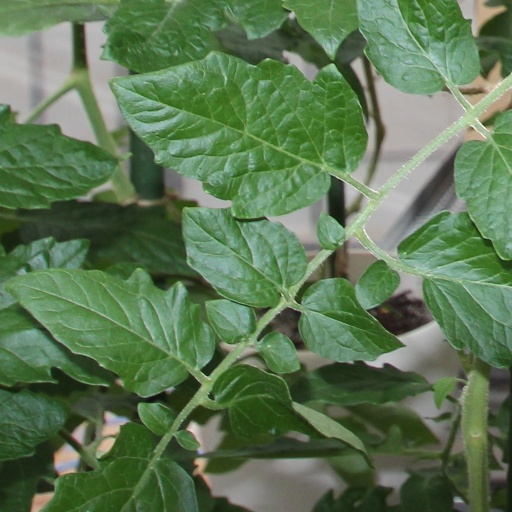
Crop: tomato